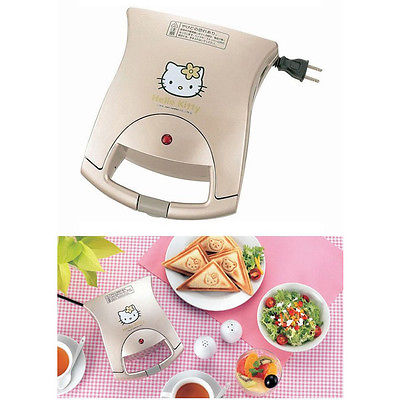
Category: toaster